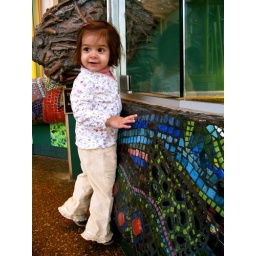
Tall girl by the turtle tank